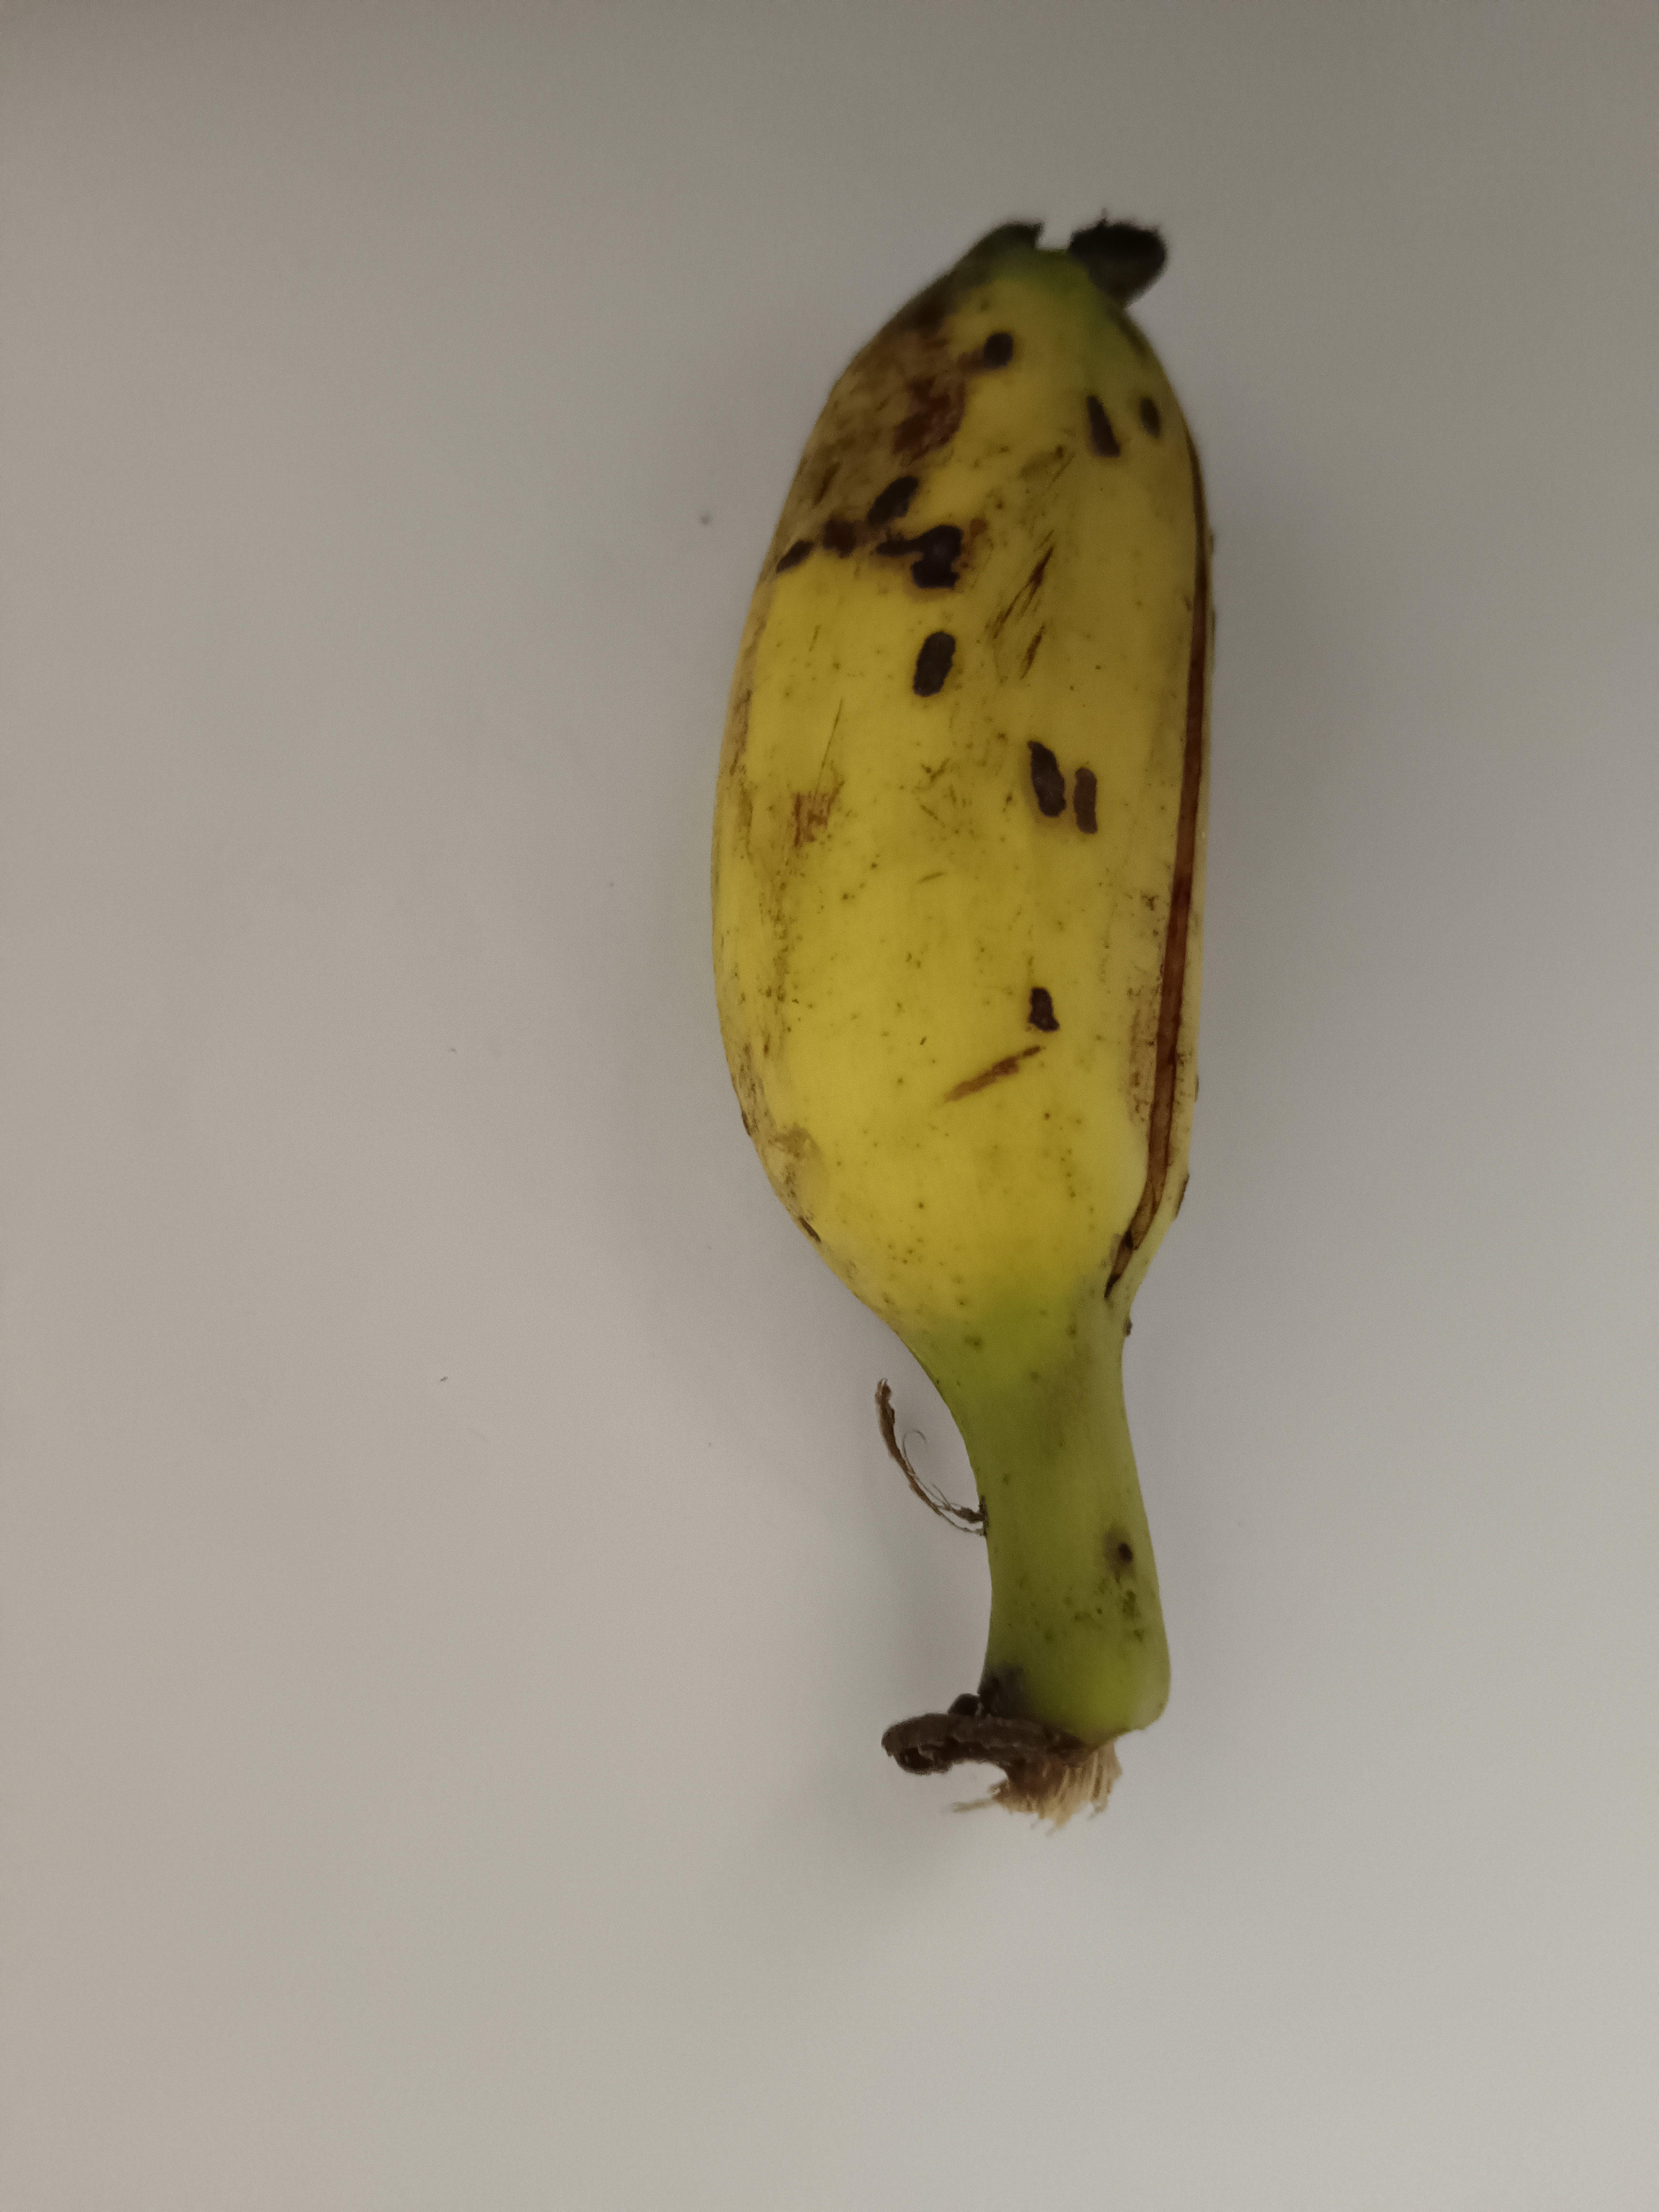
Banana variety: Champa